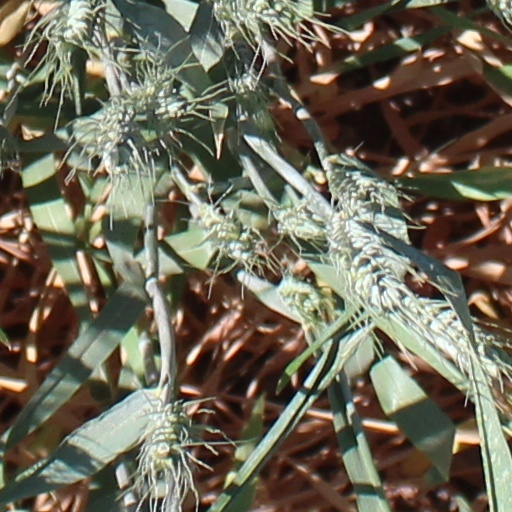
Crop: wheat